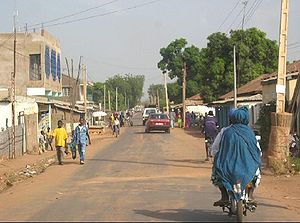
Basse Santa Su
Gade i Basse Santa Su
Basse Santa Su er en by i det østlige Gambia, der er hovedstad i landets Upper River Division og en vigtig handelsby for landet. Byen har et indbyggertal på cirka 18.000.